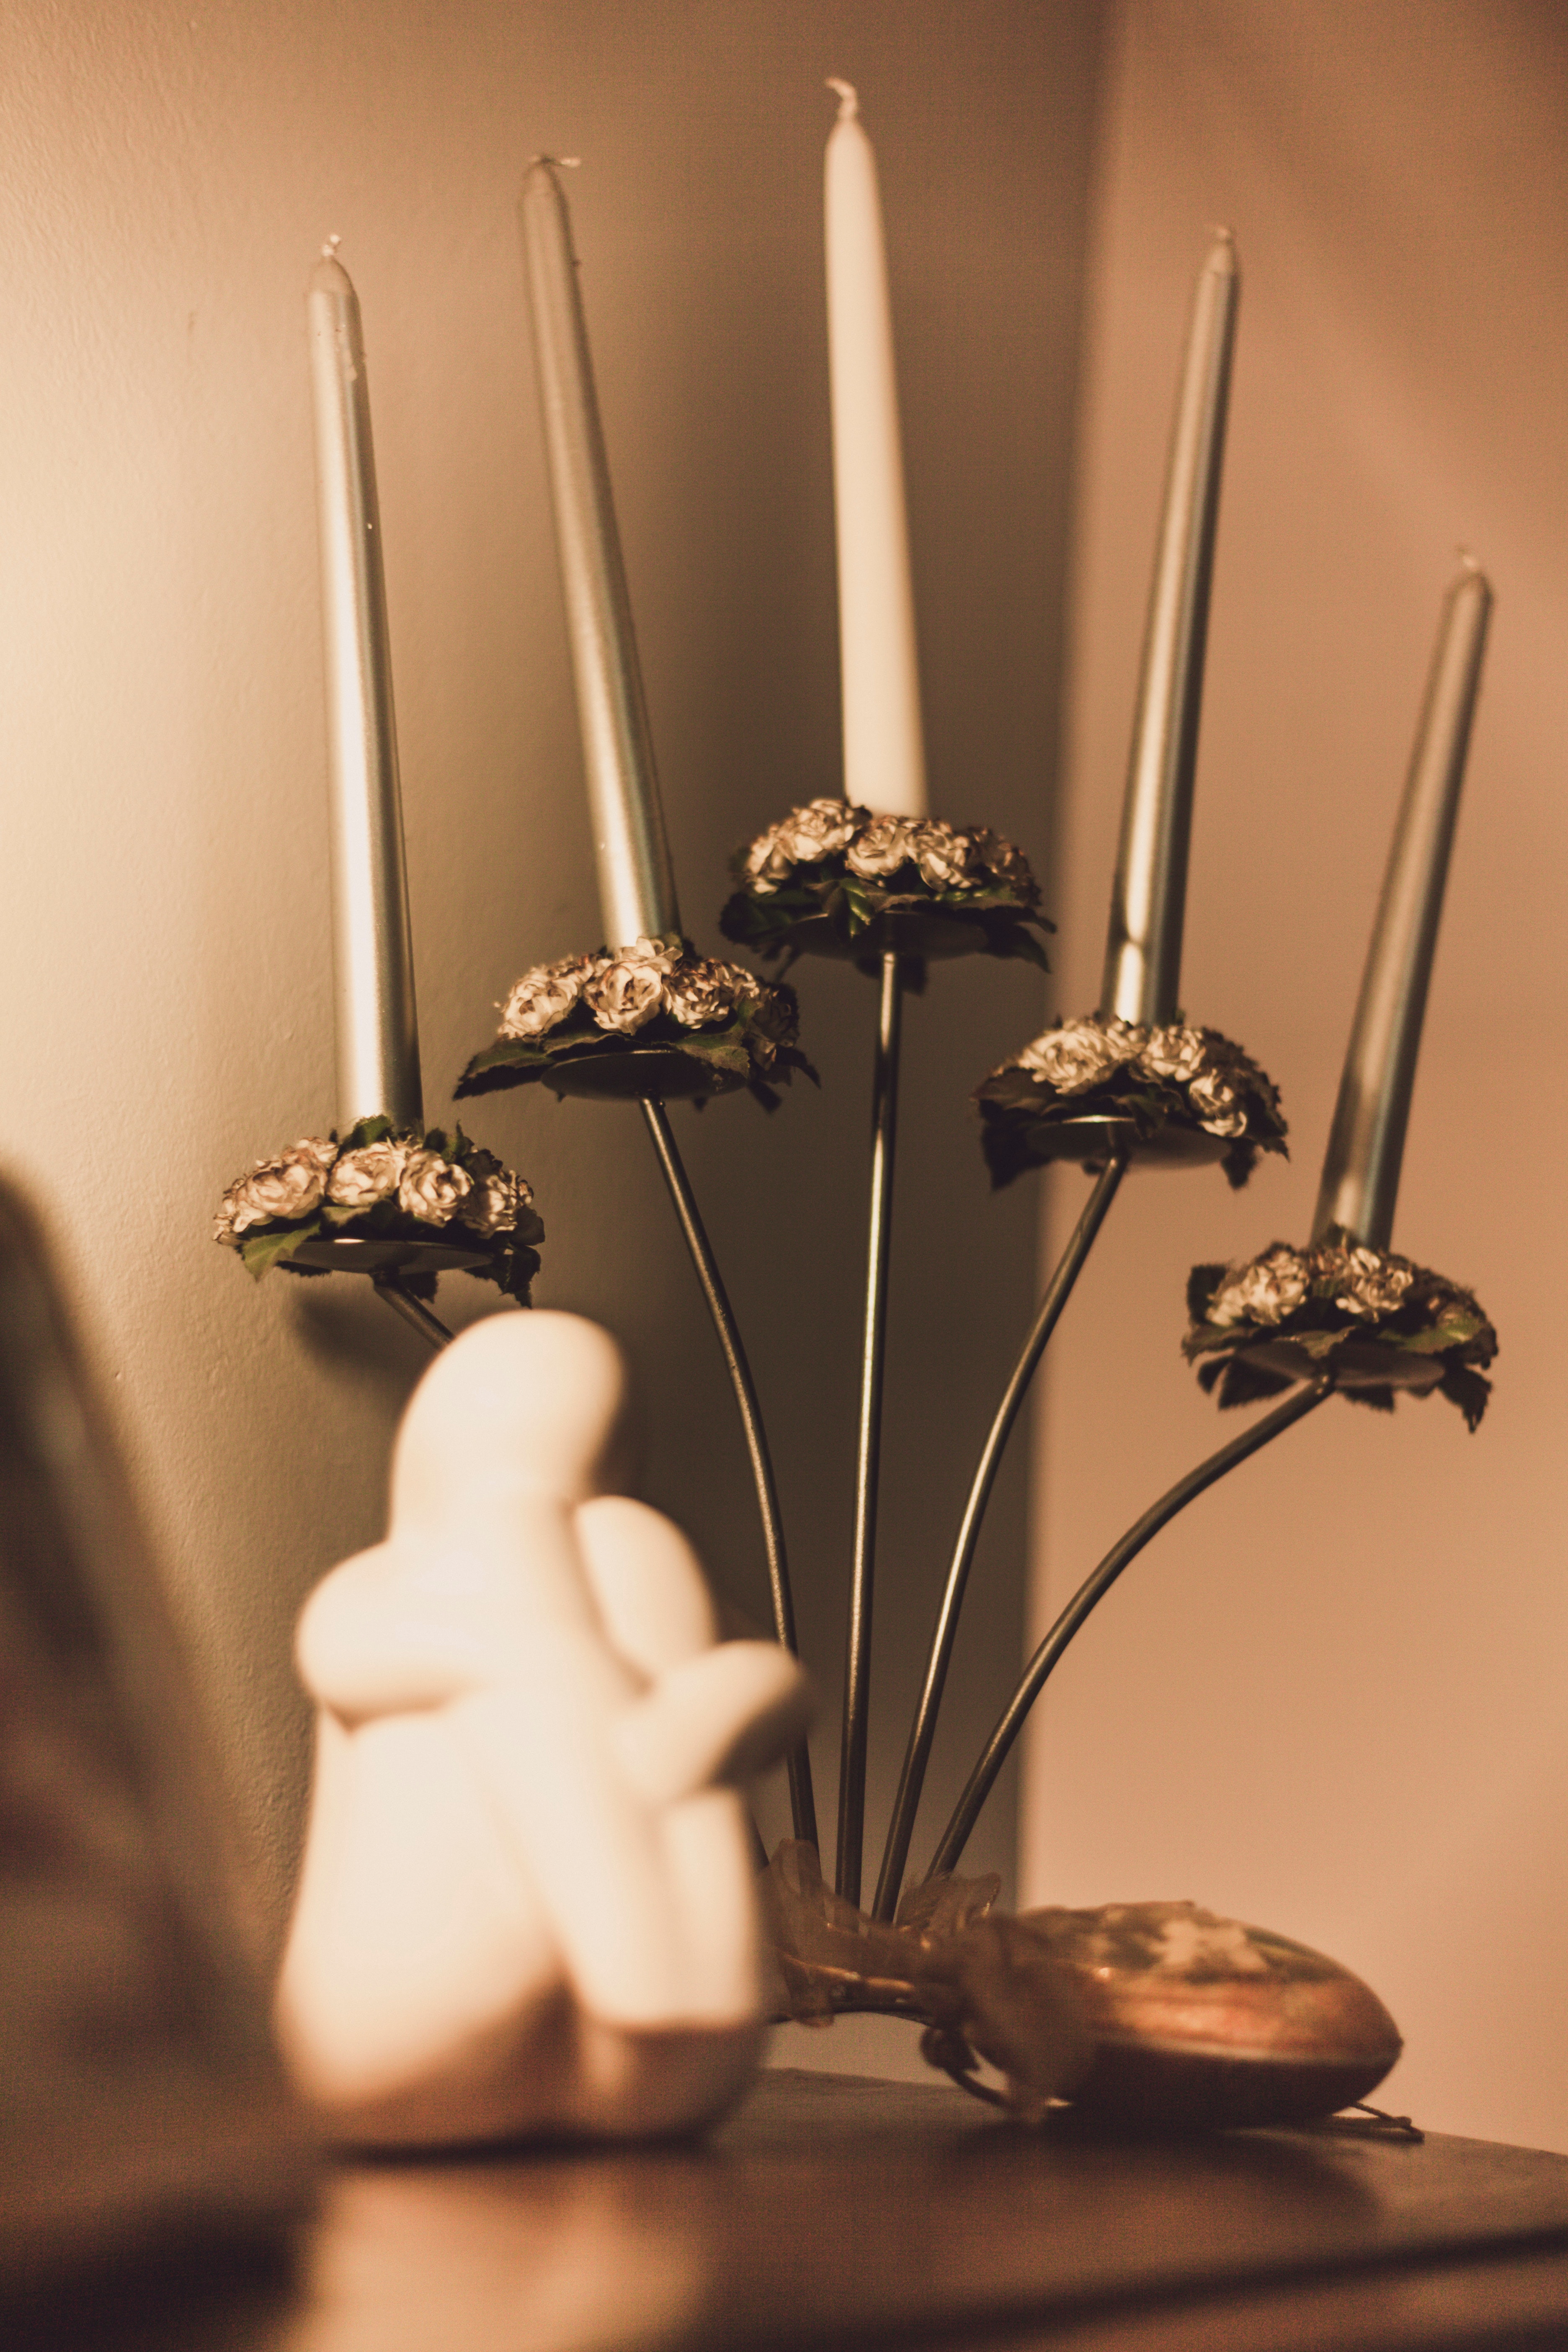
still life photography, still life, hand, metal, room, plant, photography, sculpture, flower, interior design, candle, miniature, centrepiece